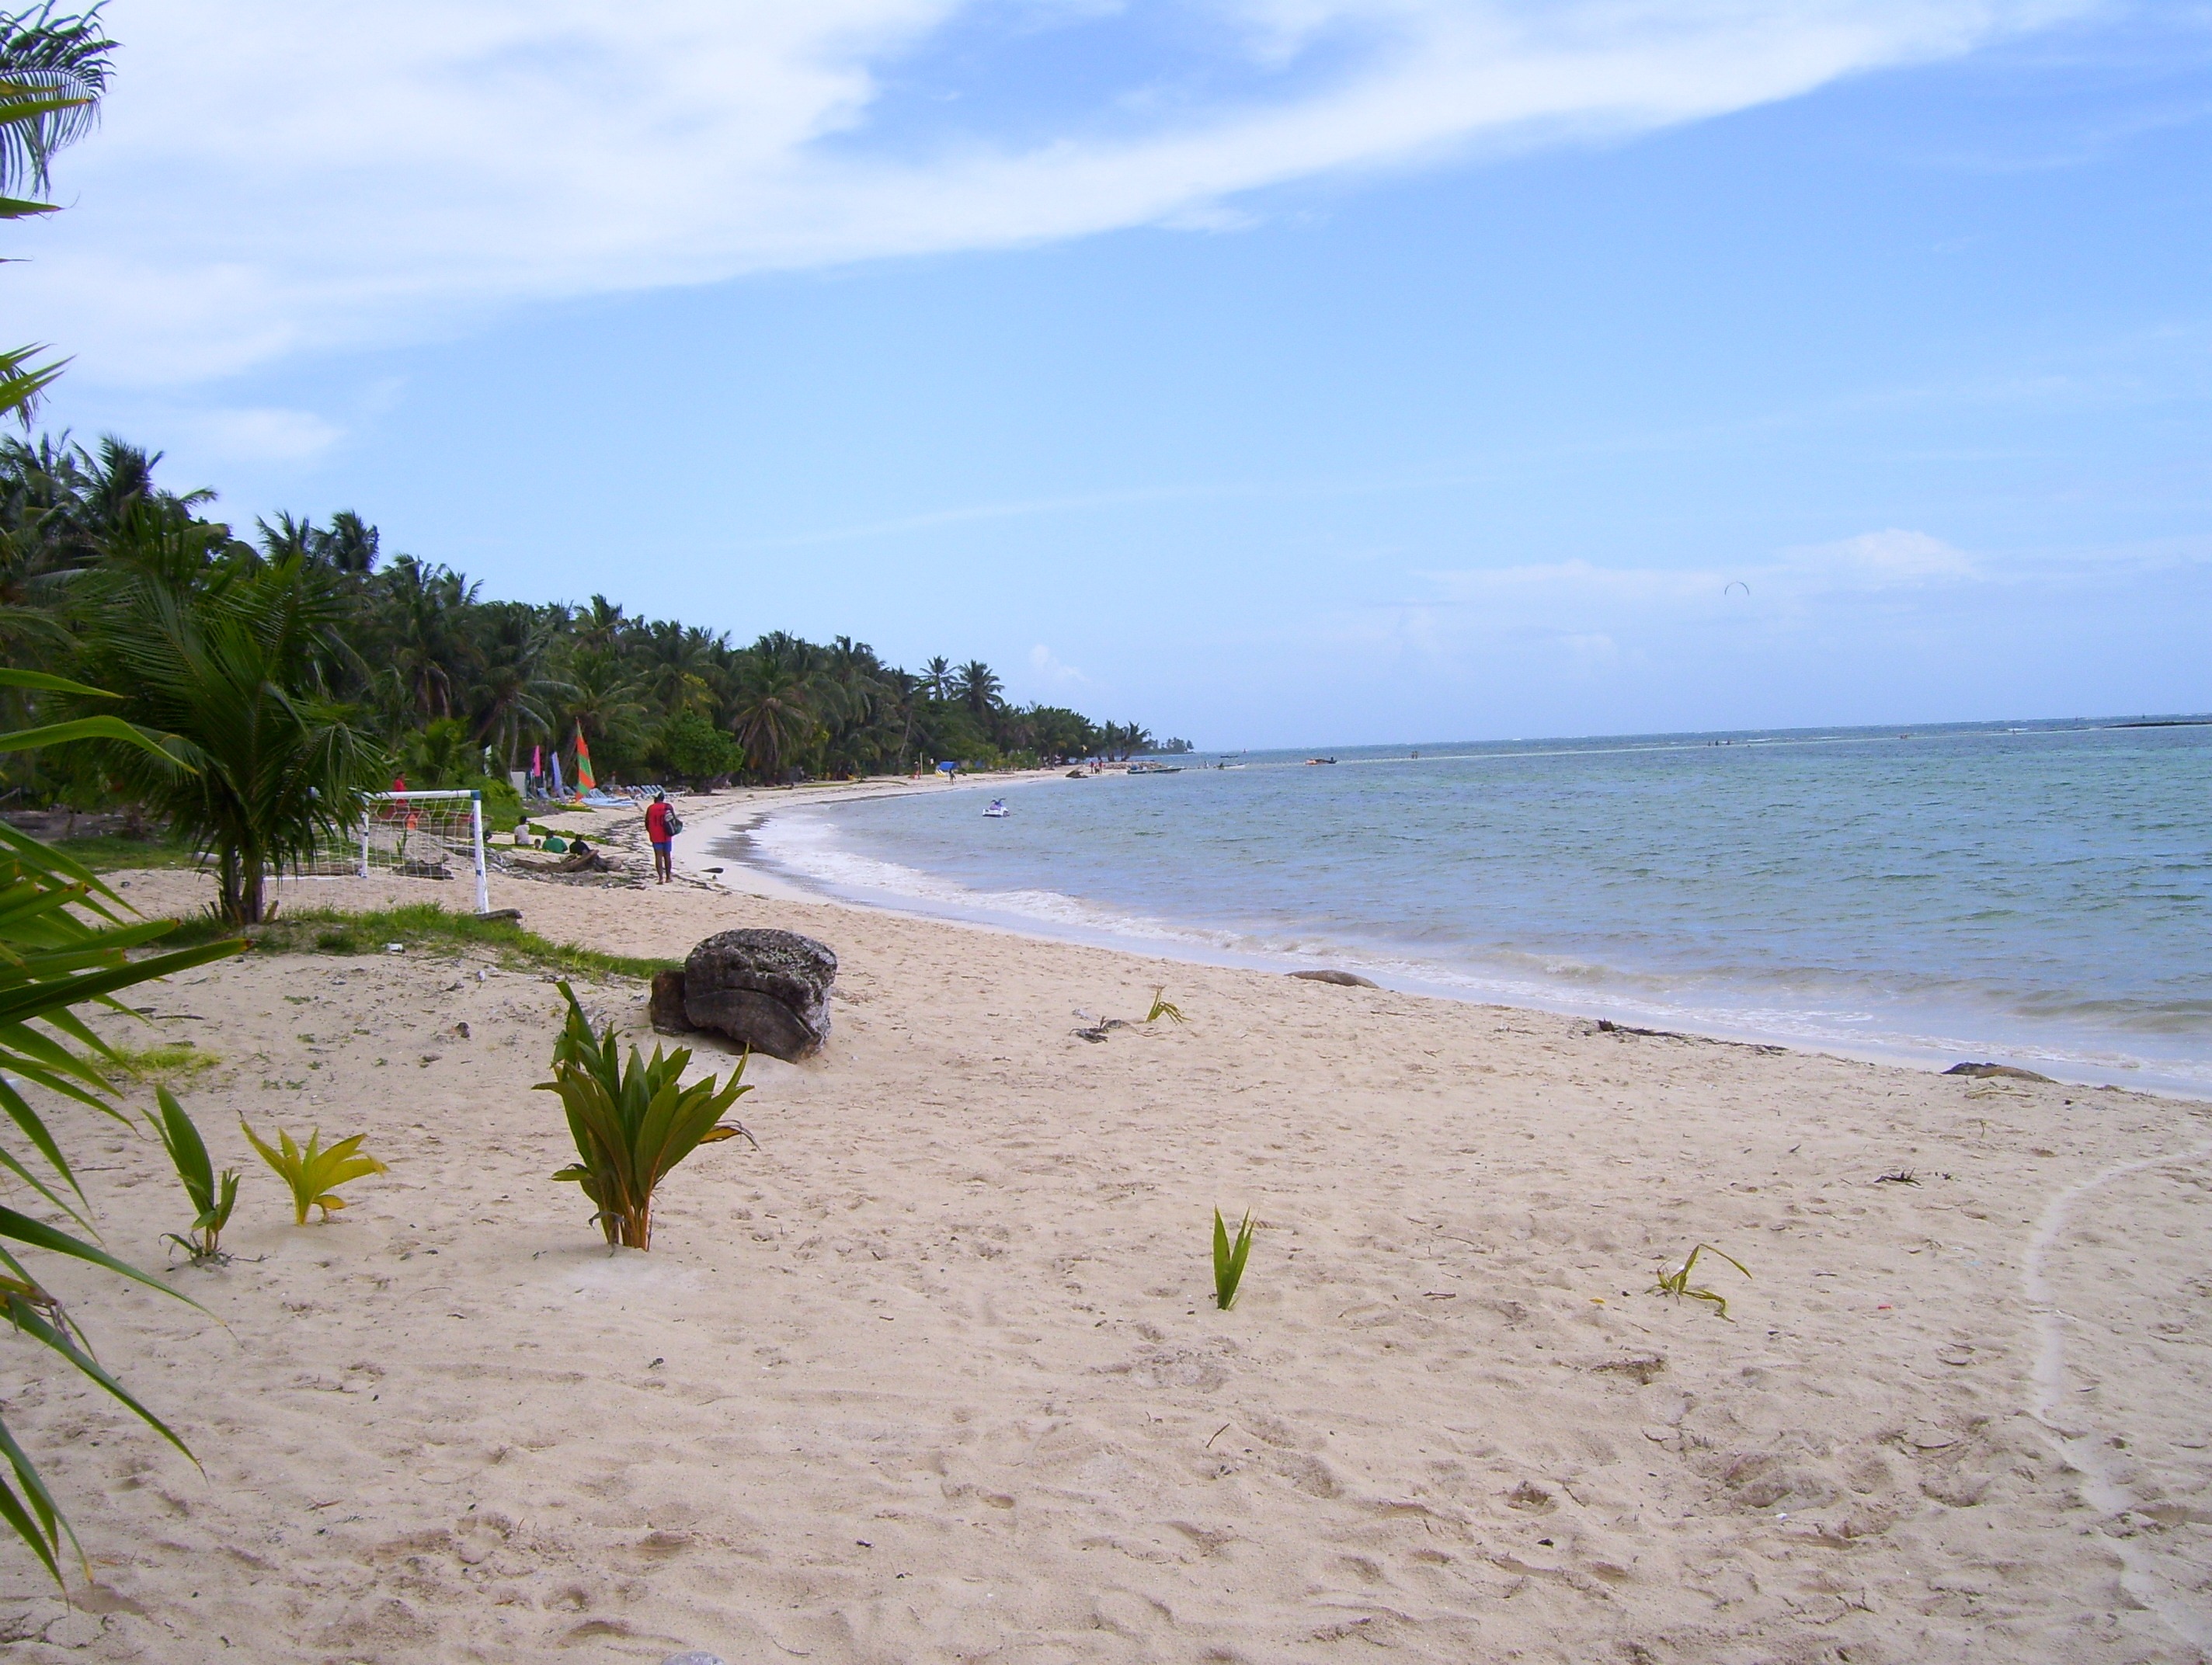
beach, sea, coast, sand, ocean, sun, shore, wave, vacation, bay, body of water, caribbean, cape, colombia, wind wave, san andres islas